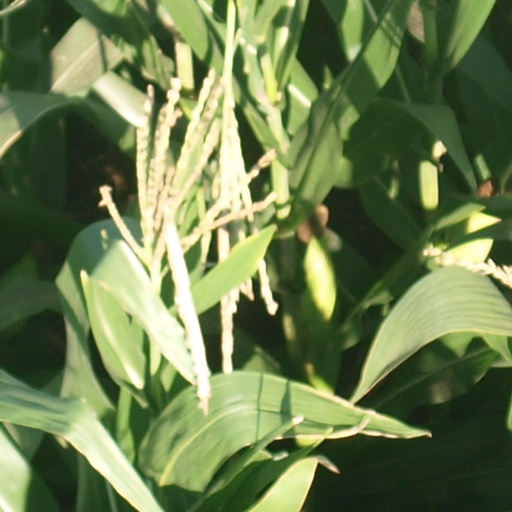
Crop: maize; corn